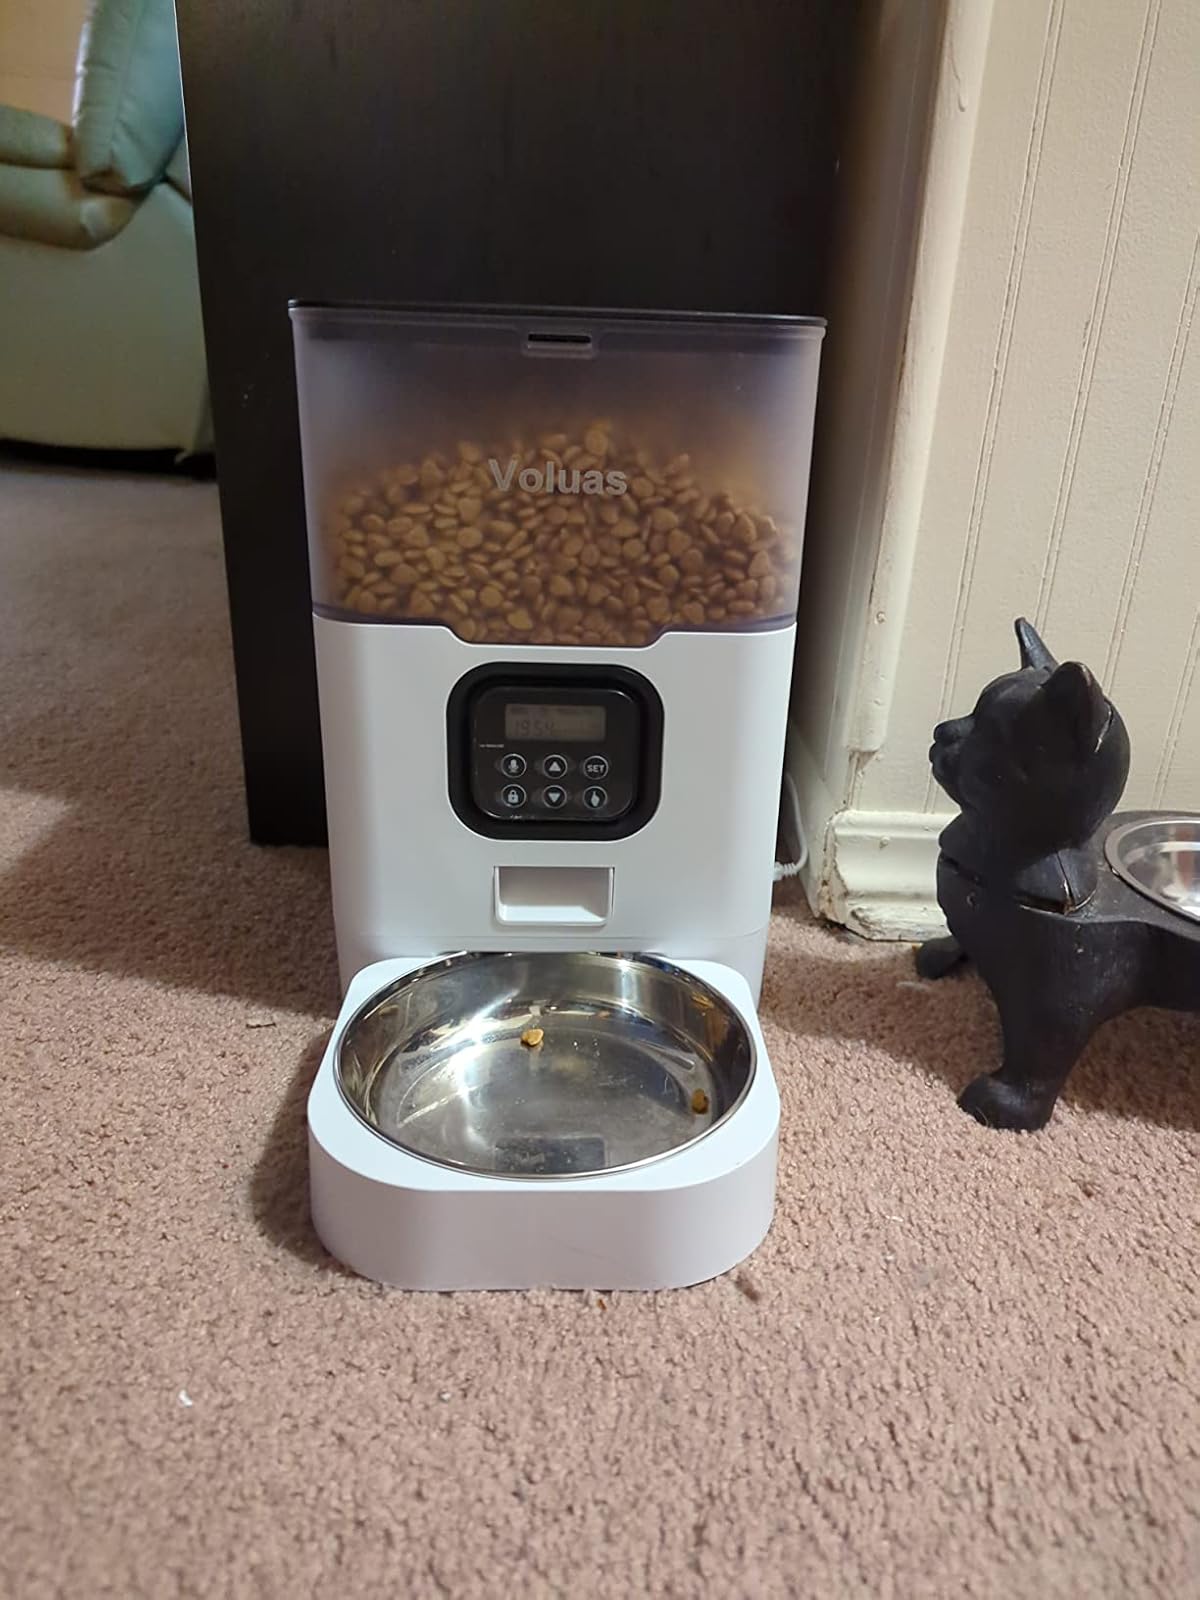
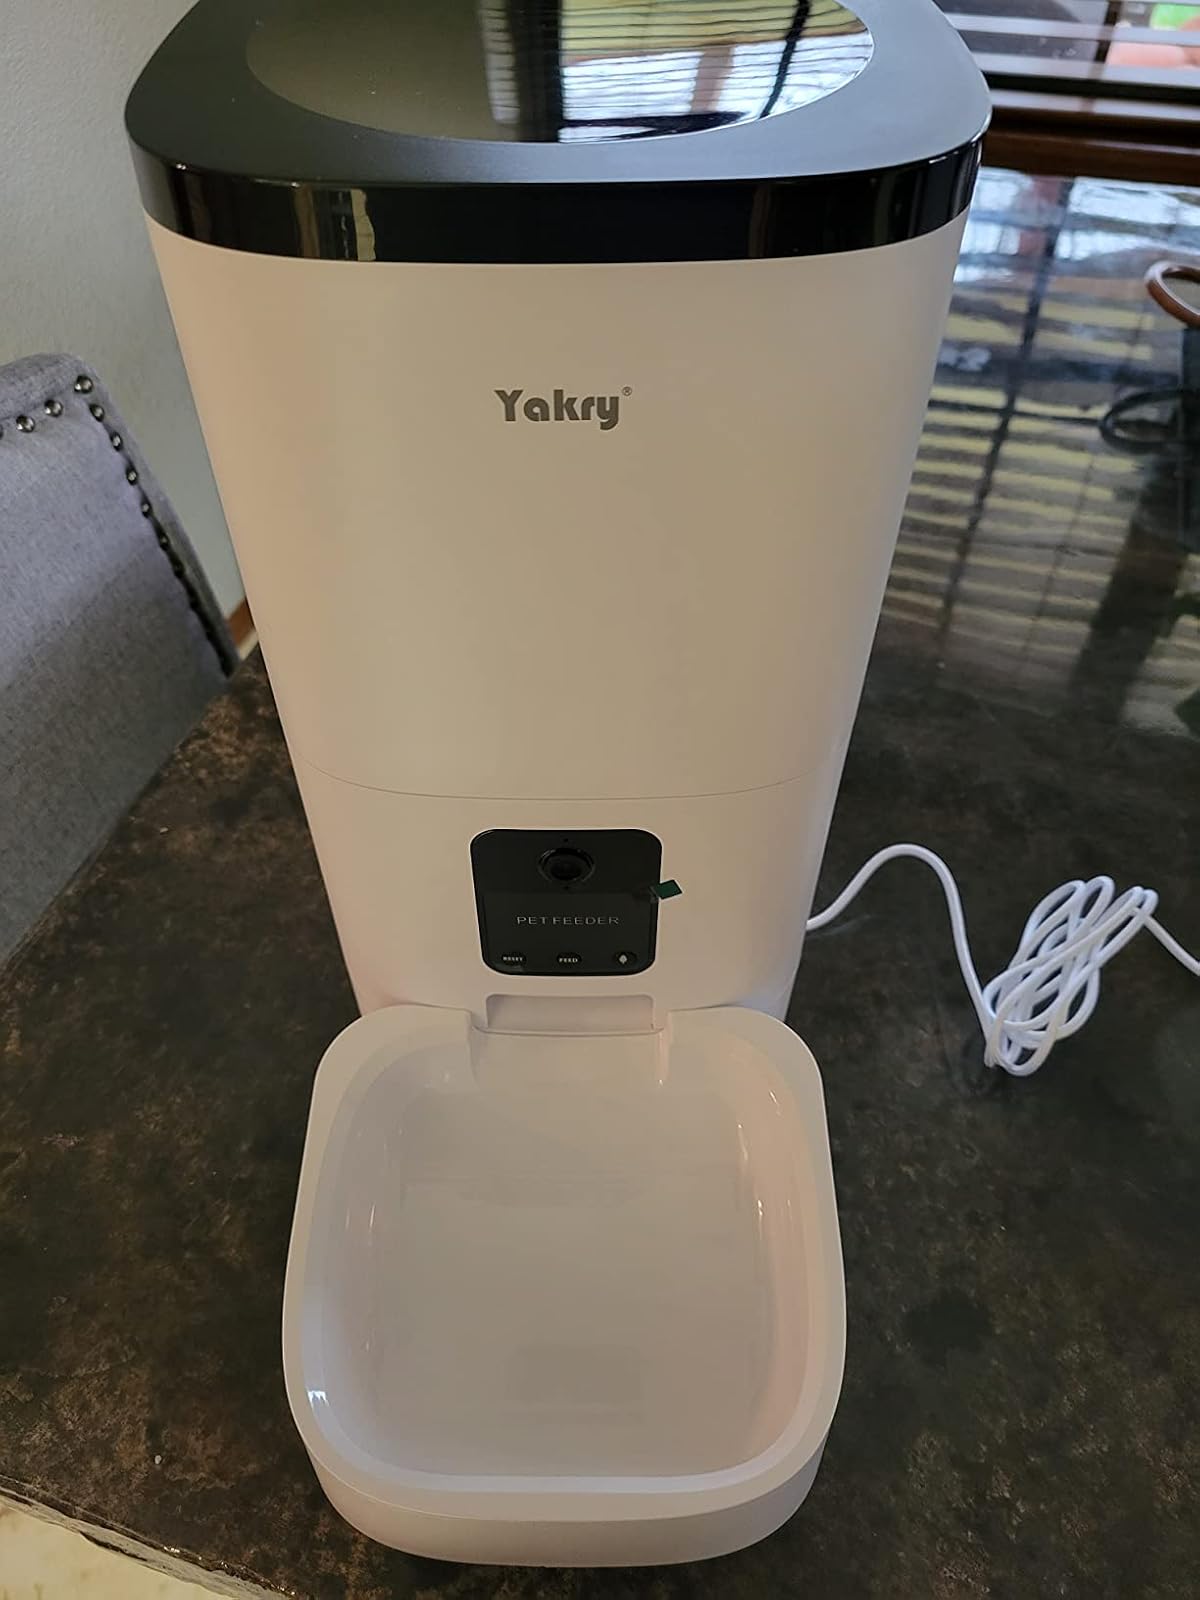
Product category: items_feeder
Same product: no